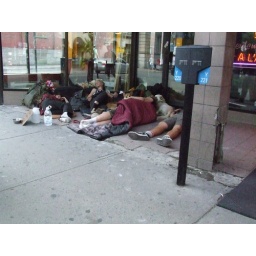
Homeless persons sleeping in street.